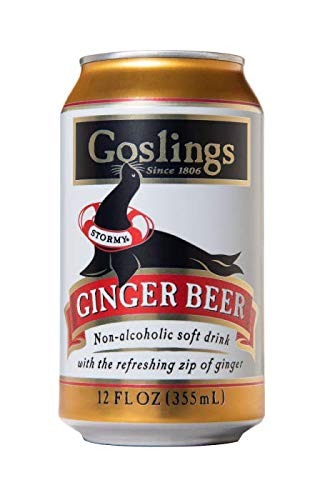
Item Name: Gosling's Ginger Beer 12 fl oz (355 ml) 4-6 packs
Product Description: Gosling's Ginger Beer 12 fl oz (355 ml) 4-6 packs
Value: 1.0
Unit: Count

Price: 17.98